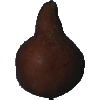
Label: Pear Kaiser 1